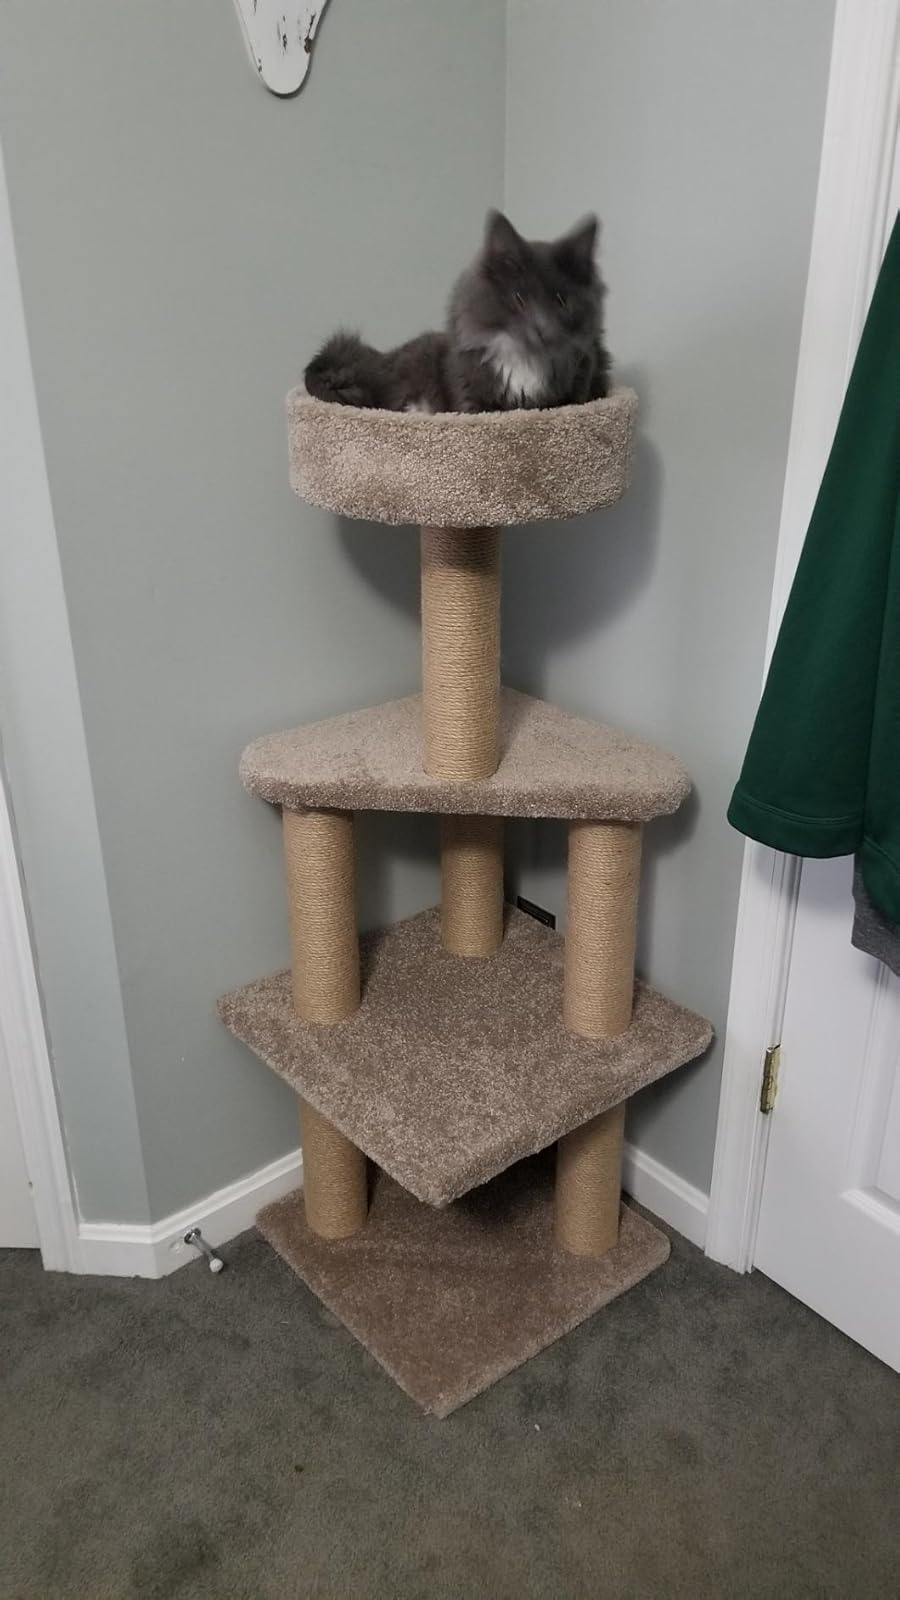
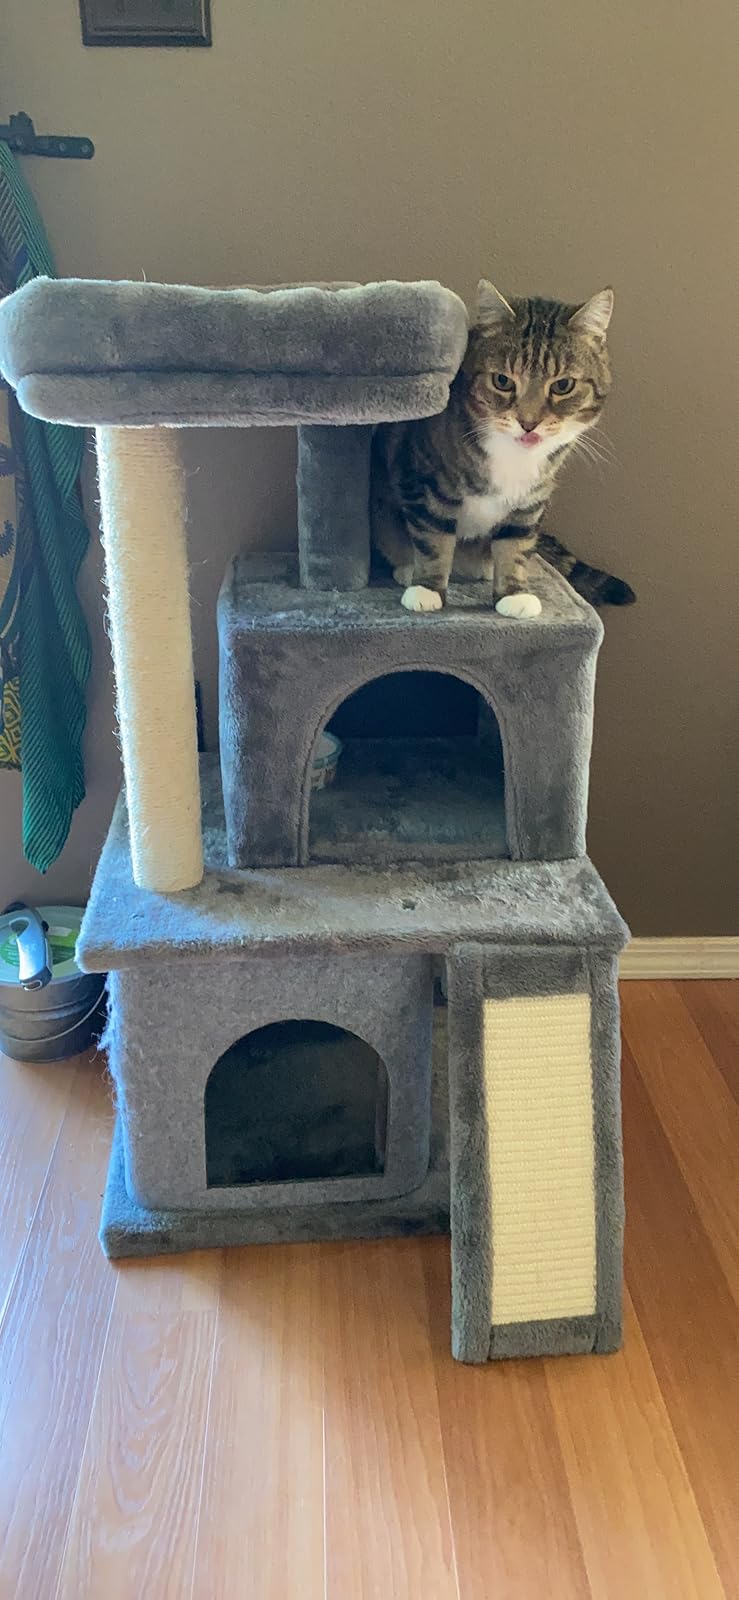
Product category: items_cat tree
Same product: no